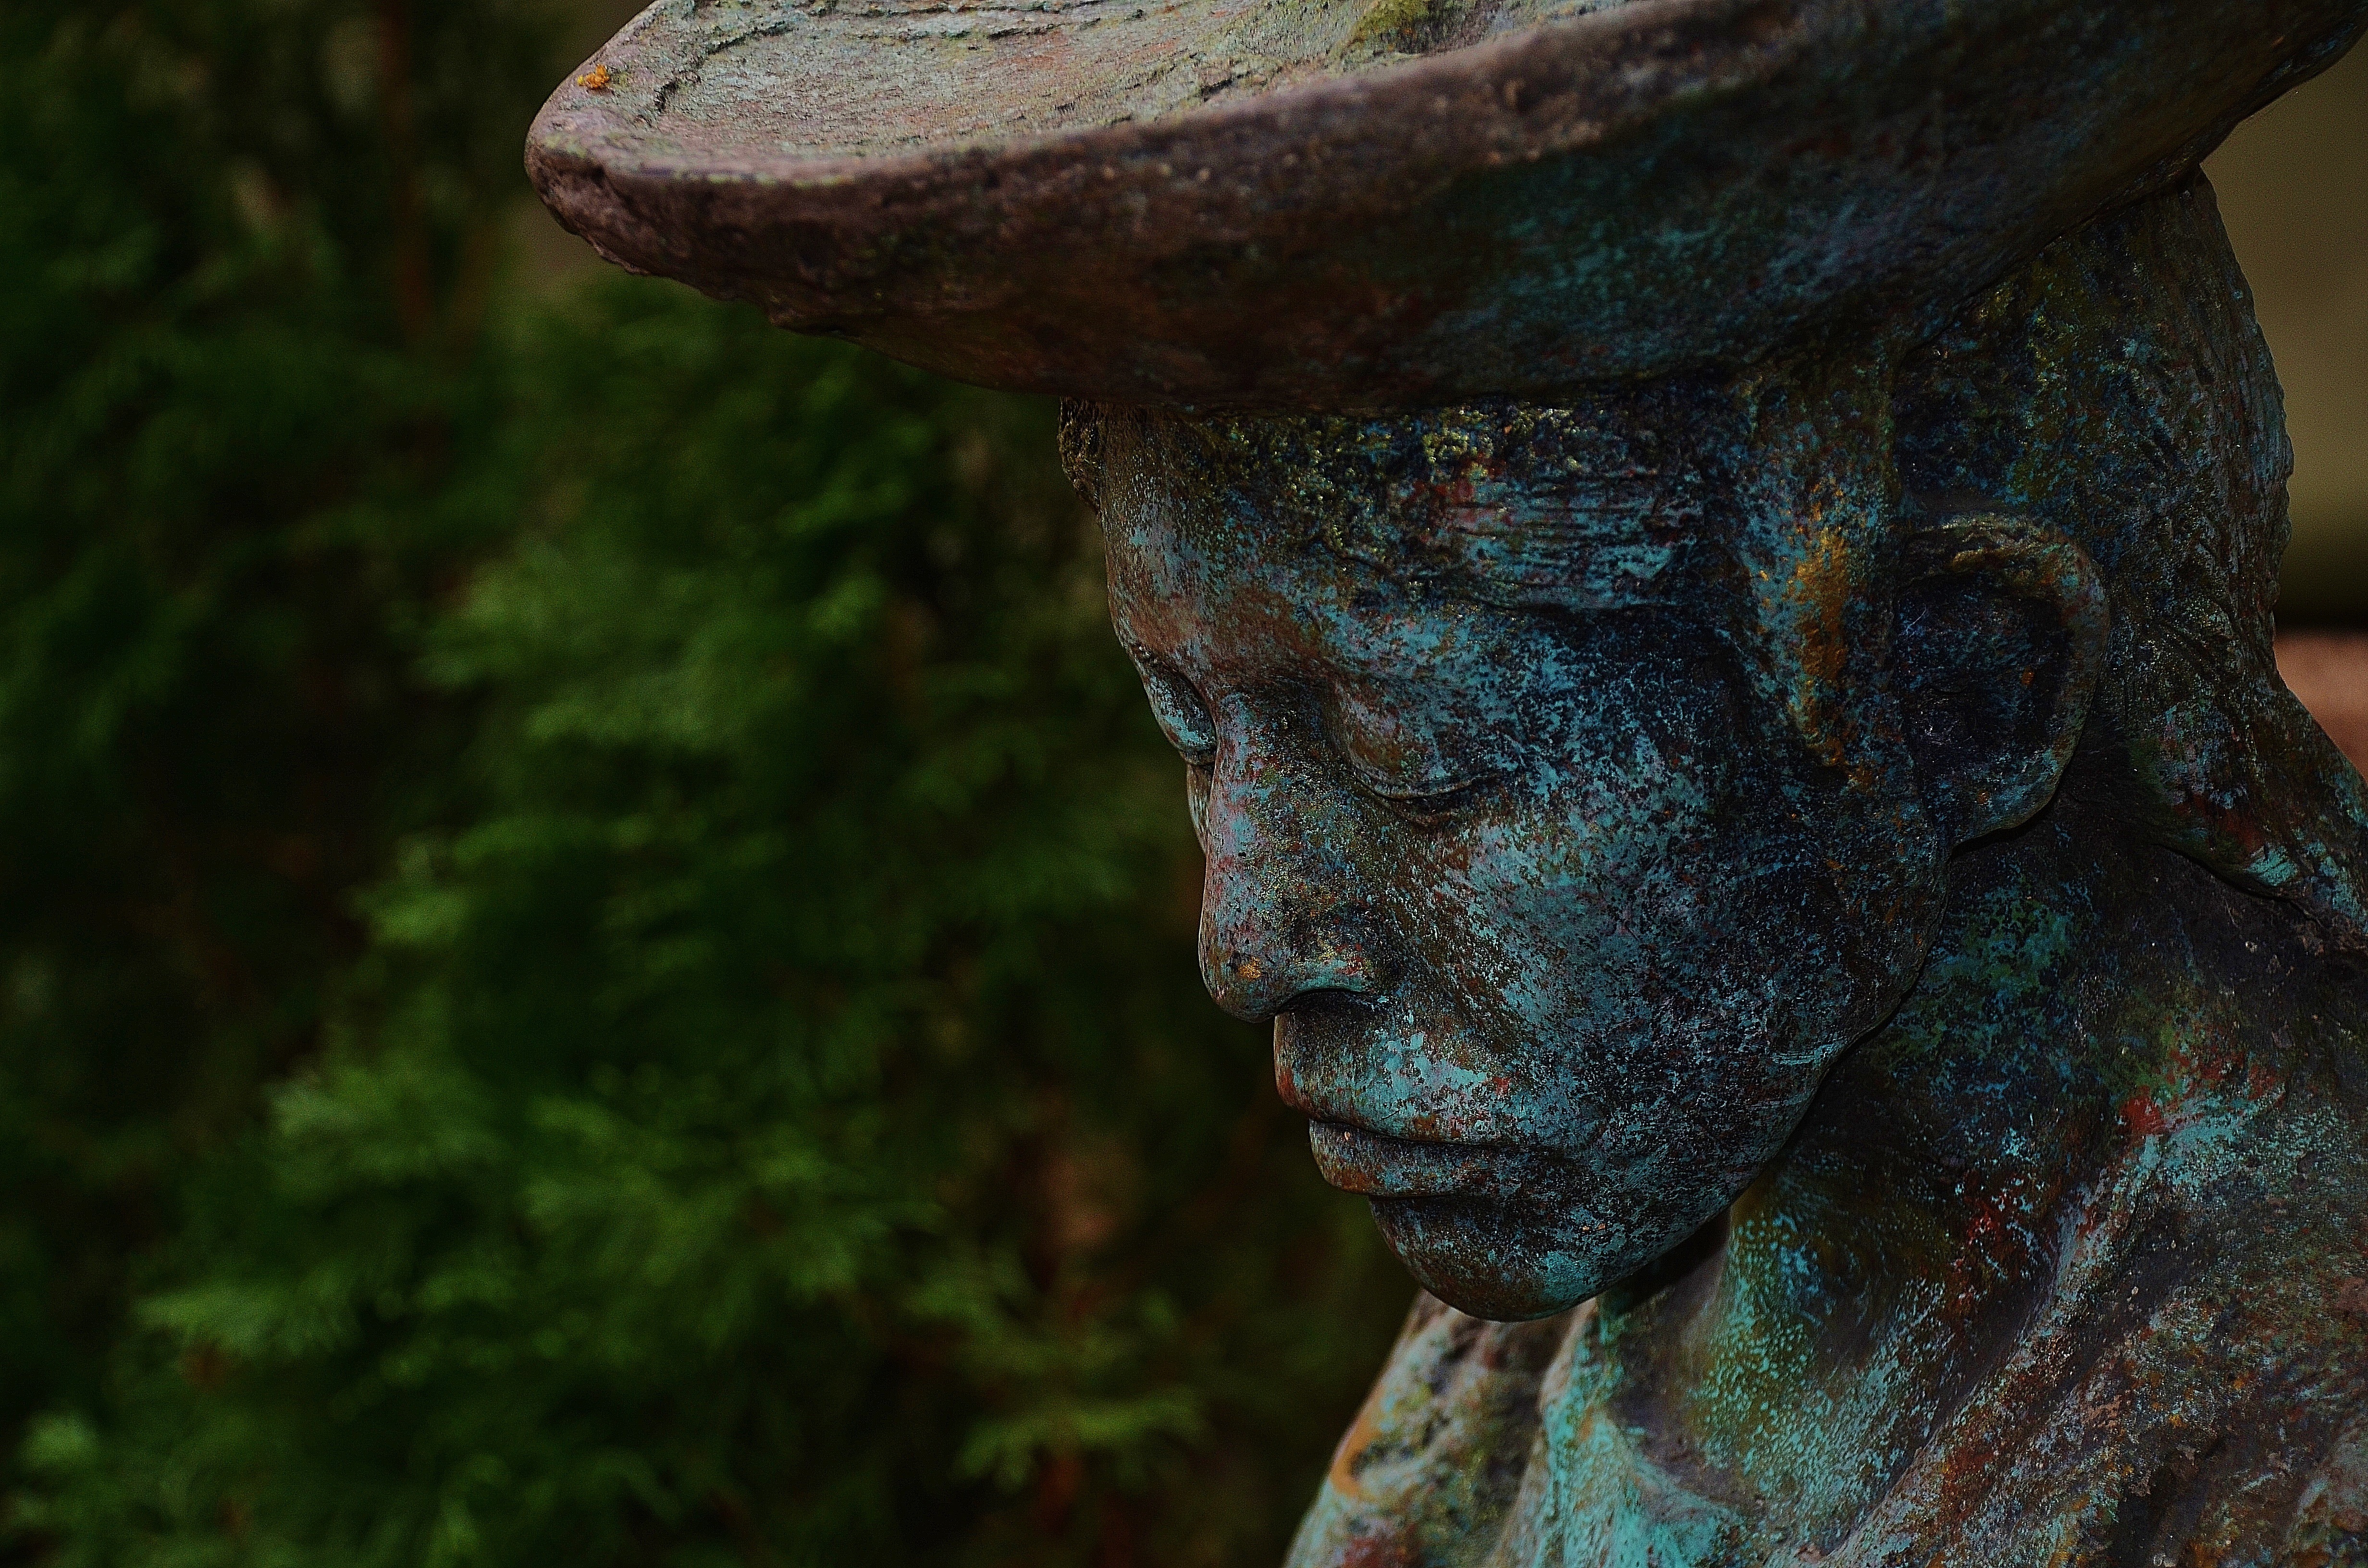
rock, wood, monument, statue, portrait, green, metal, landmark, face, sculpture, art, temple, copper, head, carving, mood, melancholic, serious, atmospheric, ernst, ancient history